Slavery in Romania

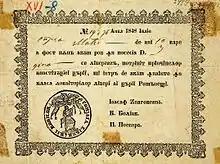
Slave liberation certificate issued during the Wallachian Revolution of 1848

Initially, and down to the 15th century, Roma and Tatar slaves were all grouped into self-administrating "sălaşe" (Old Church Slavonic: челѣдь, "čelyad") which were variously described by historians as being an extended family, a household or even a community. Their leaders, themselves slaves, were known as , or , and, in addition to sorting legal disputes, collected taxes and organised labour for the owners. With time, disputes between two Roma slaves were usually dealt by the community leaders, who became known as . Occasionally, the larger slave communities elected themselves a , who was superior to the and charged with solving the more divisive or complicated conflicts within the respective group. The system went unregulated, often leading to violent conflicts between slaves, which, in one such case attested for the 19th century, led to boyar intervention and the foot whipping of those deemed guilty of insubordination.